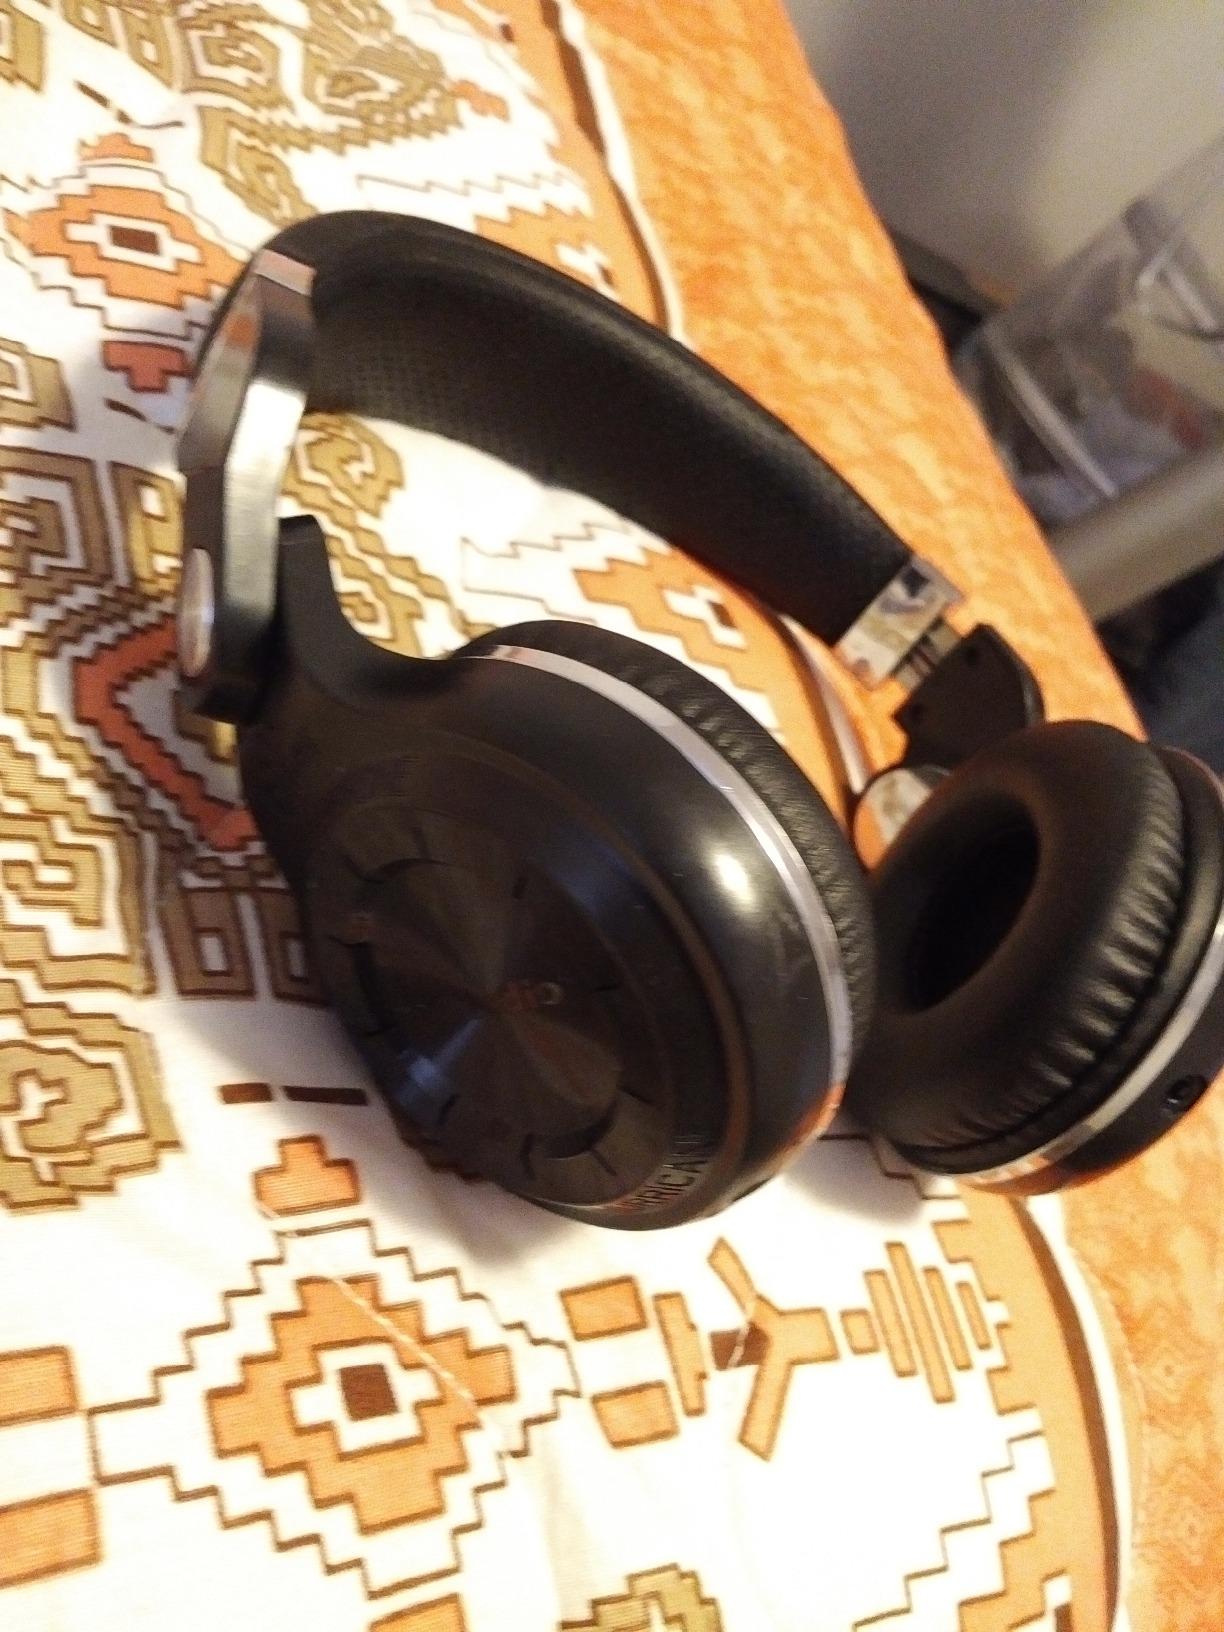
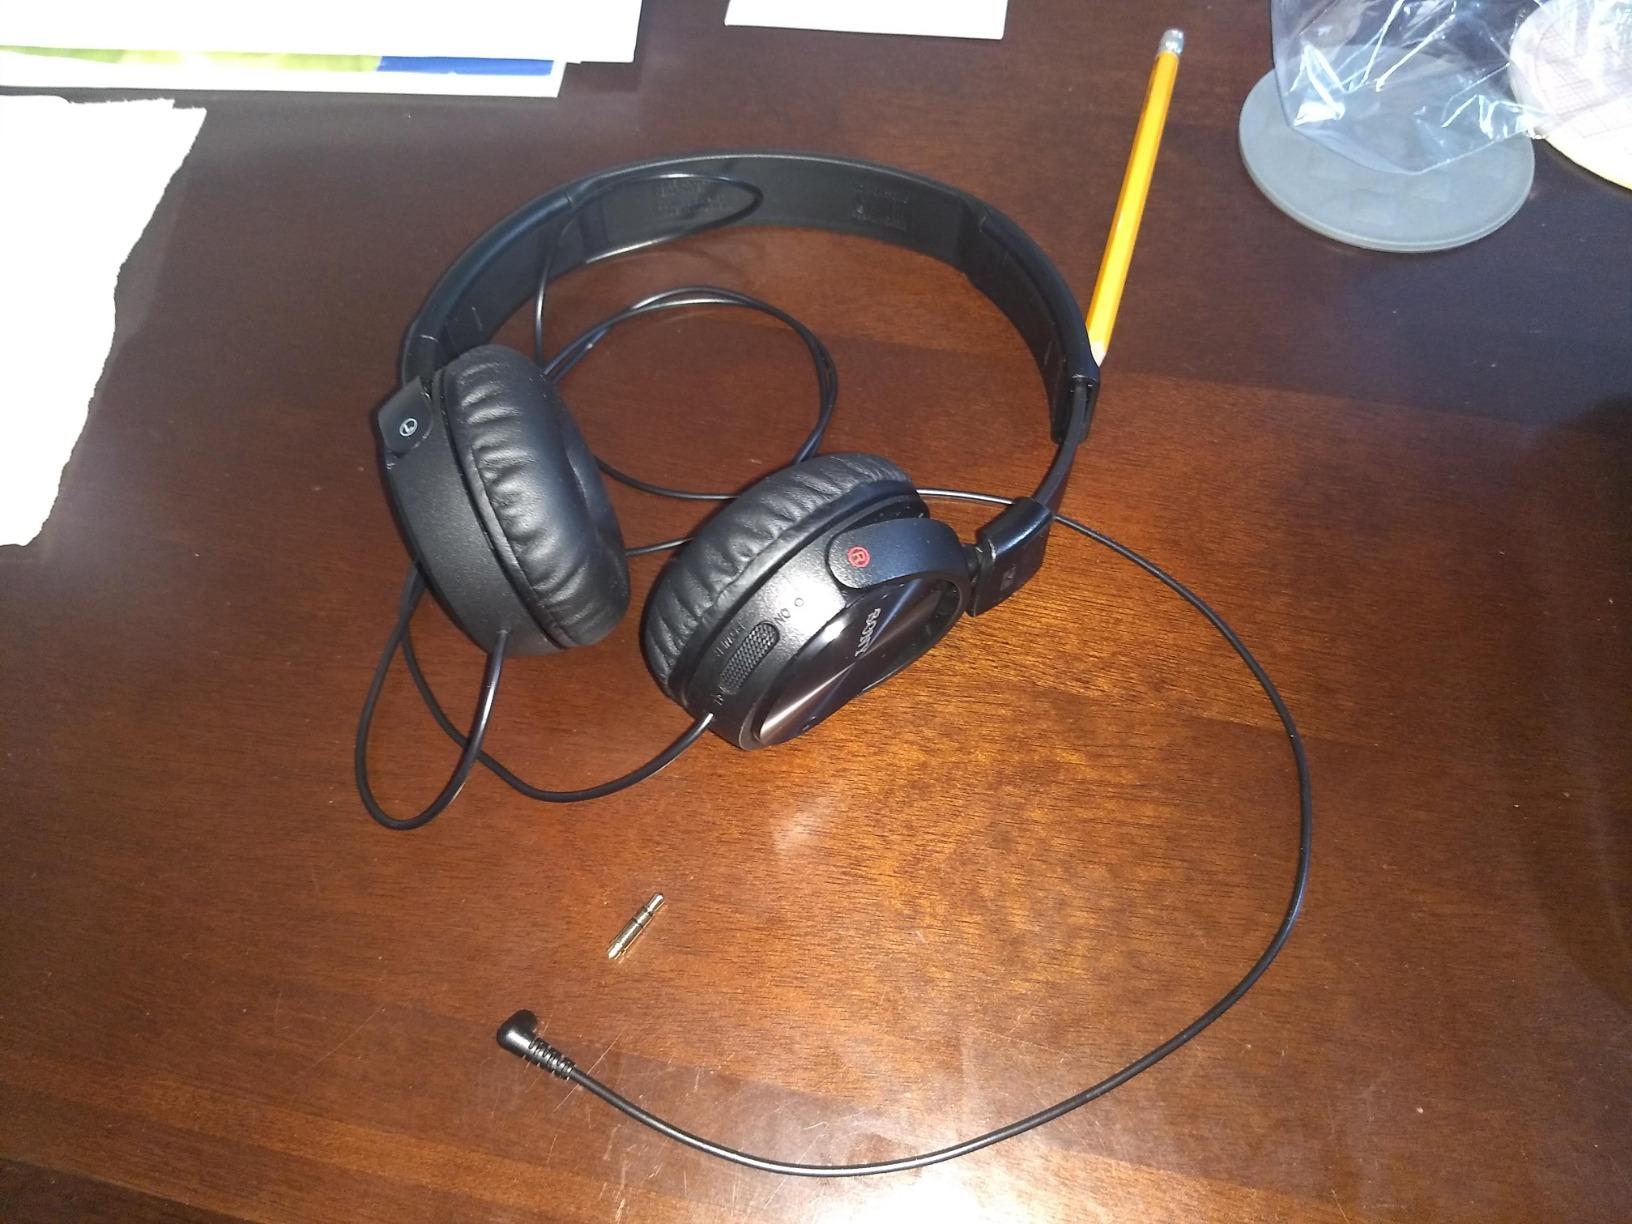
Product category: headphones
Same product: no